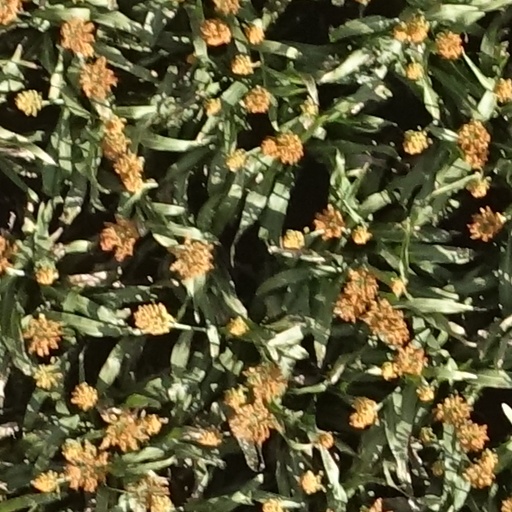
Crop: sorghum